Safi Rauf

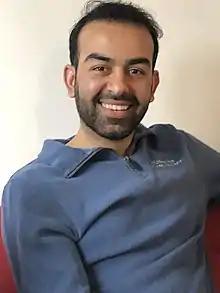
Portrait of Safi Rauf

Safiullah Rauf (born 1994) is an Afghan-American nonprofit worker and Navy reservist.